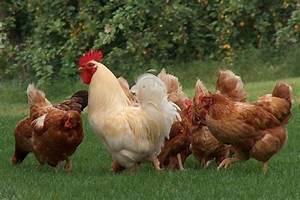
chicken